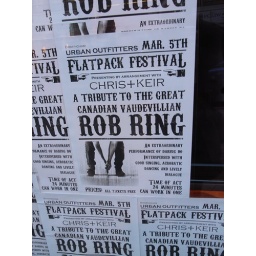
Chris &amp;amp; Keir's lovely video is in the window of Urban Outfitters, New Street Birmingham. Go see!